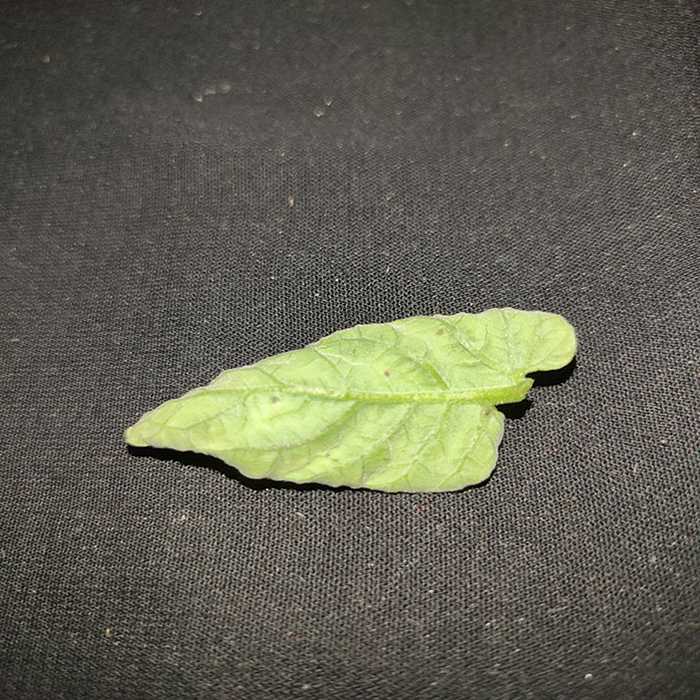
Plant: Tomato
Label: Tomato leaf curl virus